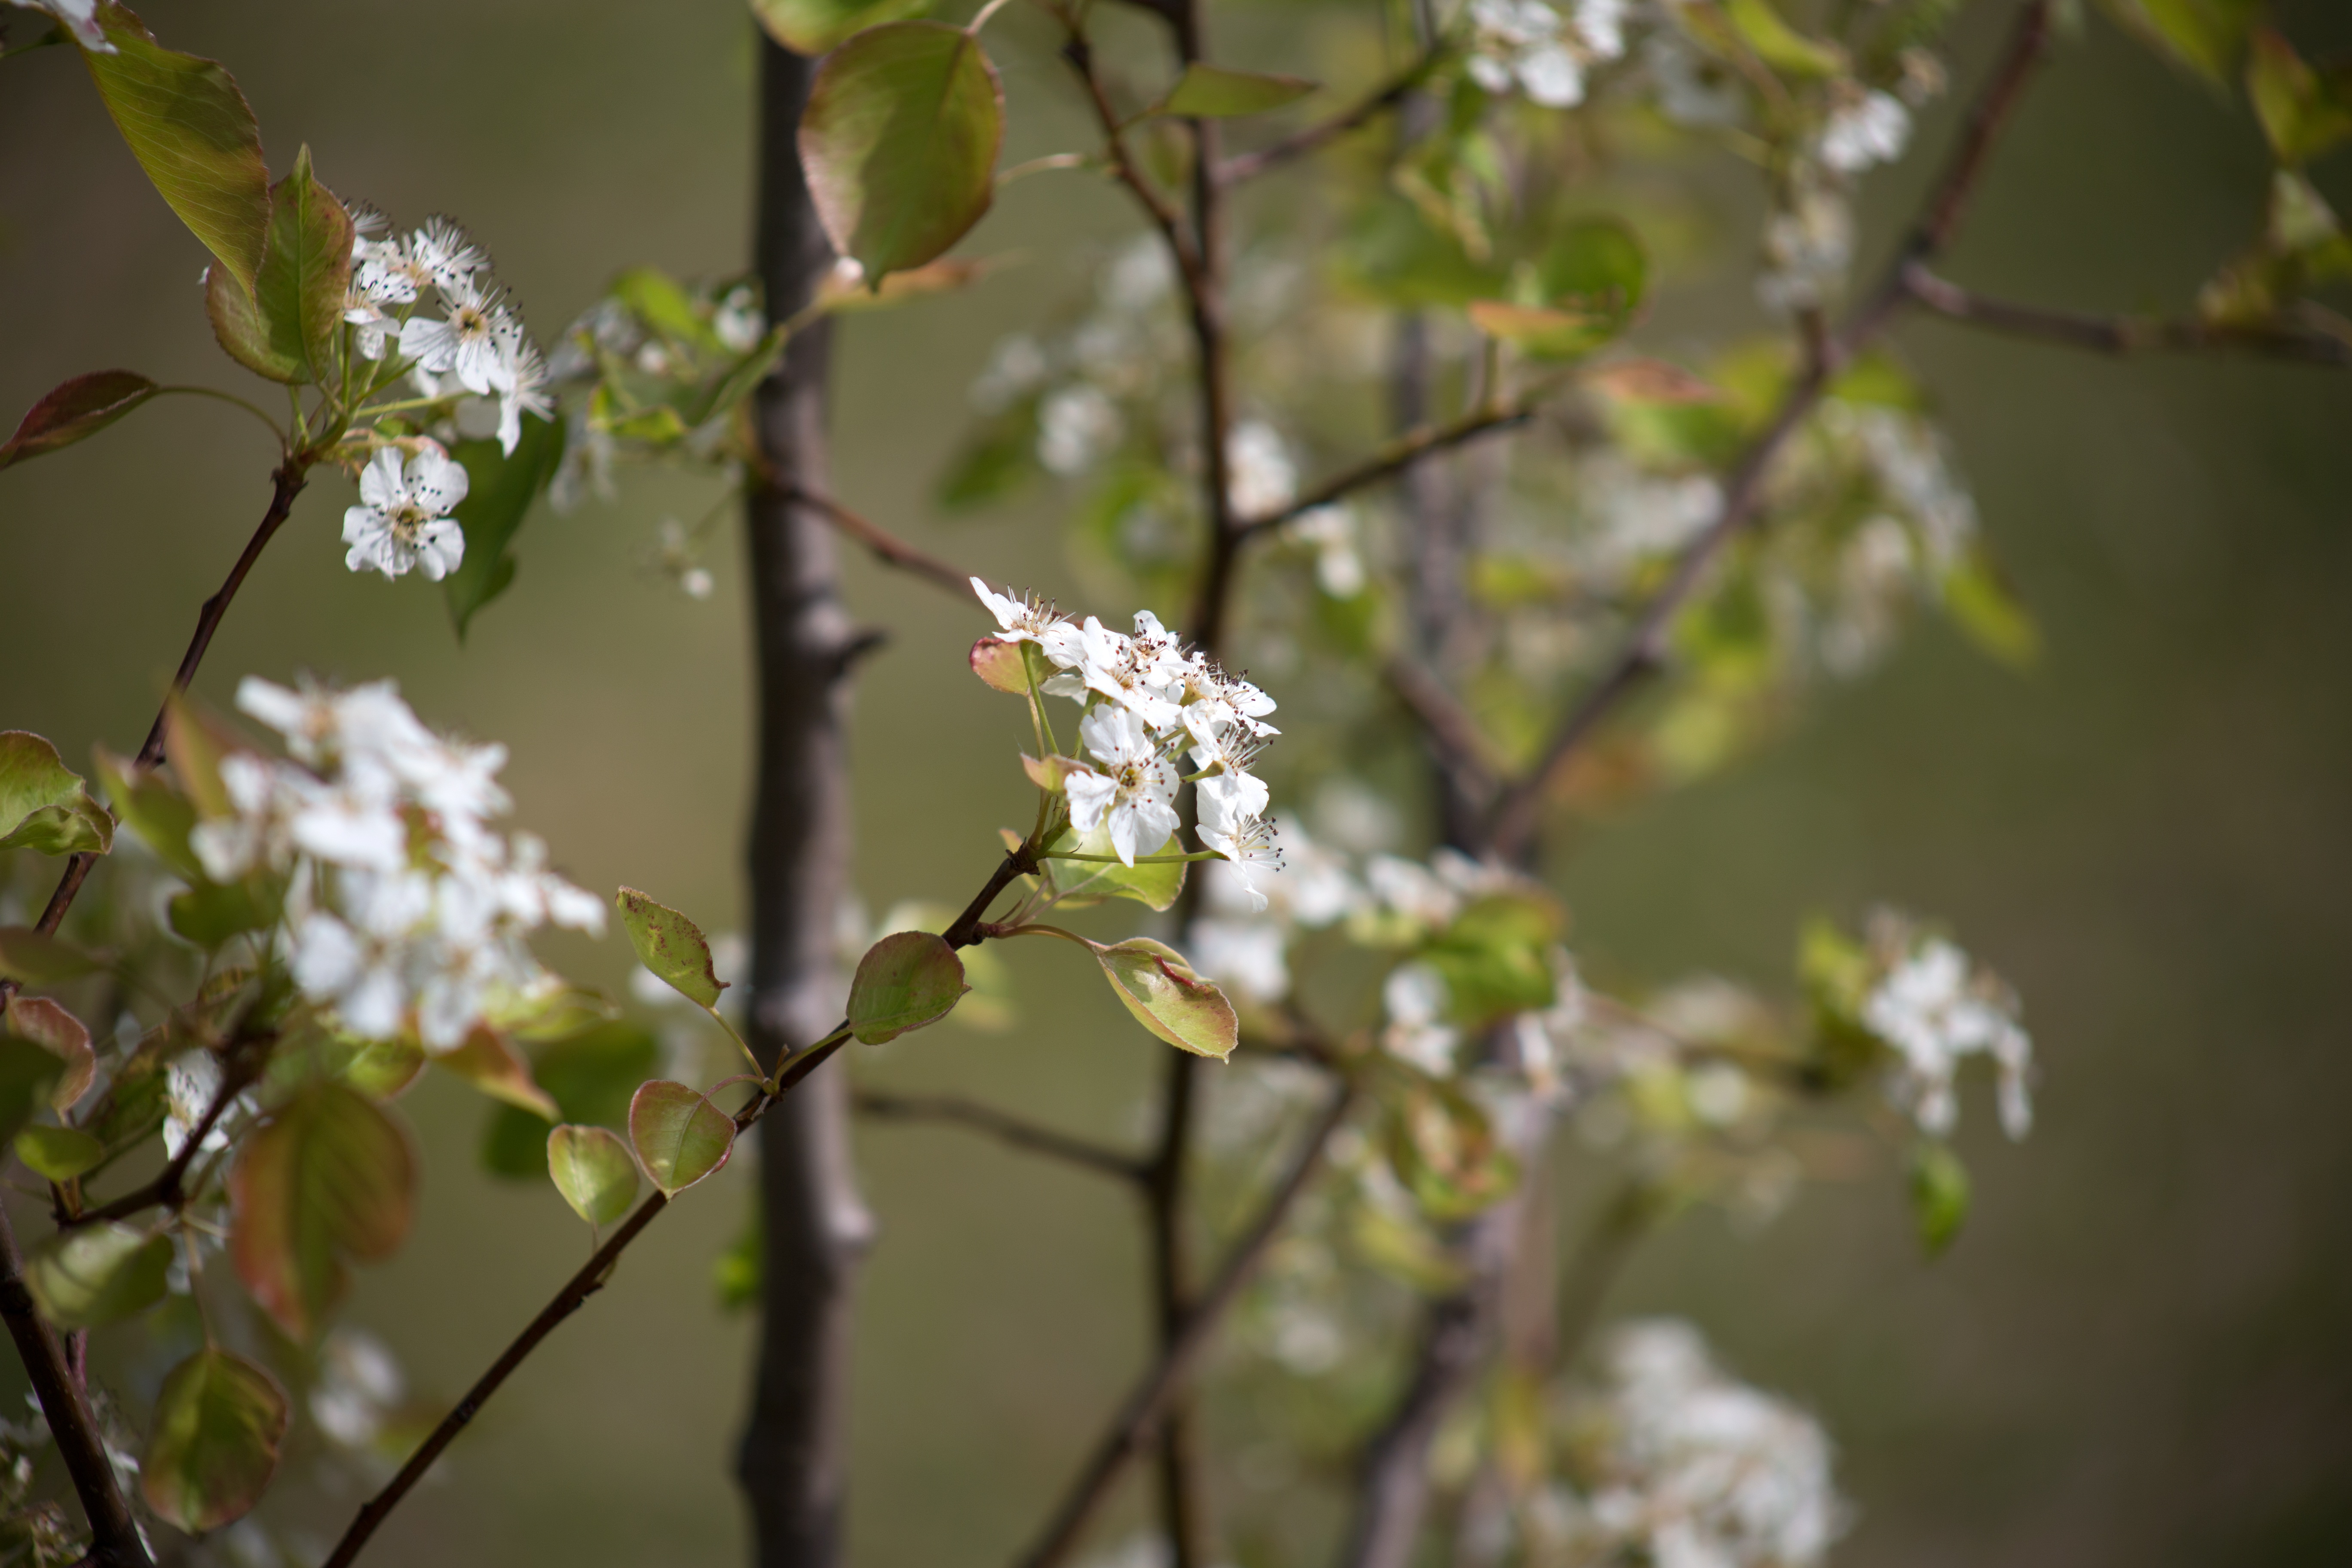
tree, nature, branch, blossom, bokeh, plant, sunlight, leaf, flower, summer, food, spring, green, produce, botany, flora, season, cherry blossom, twig, flowers, leaves, shrub, flowering plant, land plant